Patriarchate Court, Sremski Karlovci

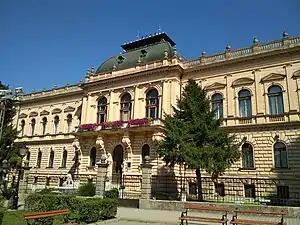
Patriarchate Court

The Patriarchate Court is a listed historical building which was the seat of the Patriarchate of Karlovci between 1848 and 1920, in Sremski Karlovci, Serbia. The building remained as the unofficial seat of the Serbian Orthodox Church after the unification of 1920 until 1930 when the Serbian Patriarch moved his episcopal seat to Belgrade. Today, it is the seat of the Eparchy of Srem. The building is protected and listed as anImmovable Cultural Heritage of Exceptional Importance.